Pretty Bird

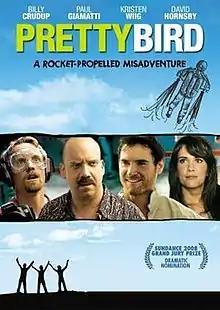

Pretty Bird is a 2008 American comedy film. It competed in the Dramatic Competition at the 2008 Sundance Film Festival and was released on DVD in the United States on June 29, 2010.